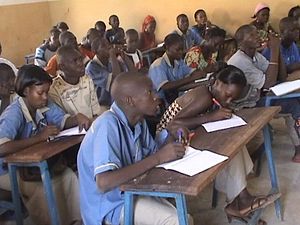
Mali / Samfund / Sundhed og uddannelse
Gymnasieelever i Kati, Mali.
Mali, officielt Republikken Mali er en indlandsstat i Vestafrika. Mali er det syvendestørste land i Afrika og grænser mod nord til Algeriet, mod øst til Niger, mod syd til Burkina Faso og Elfenbenskysten, mod sydvest til Guinea og mod vest til Senegal og Mauretanien.